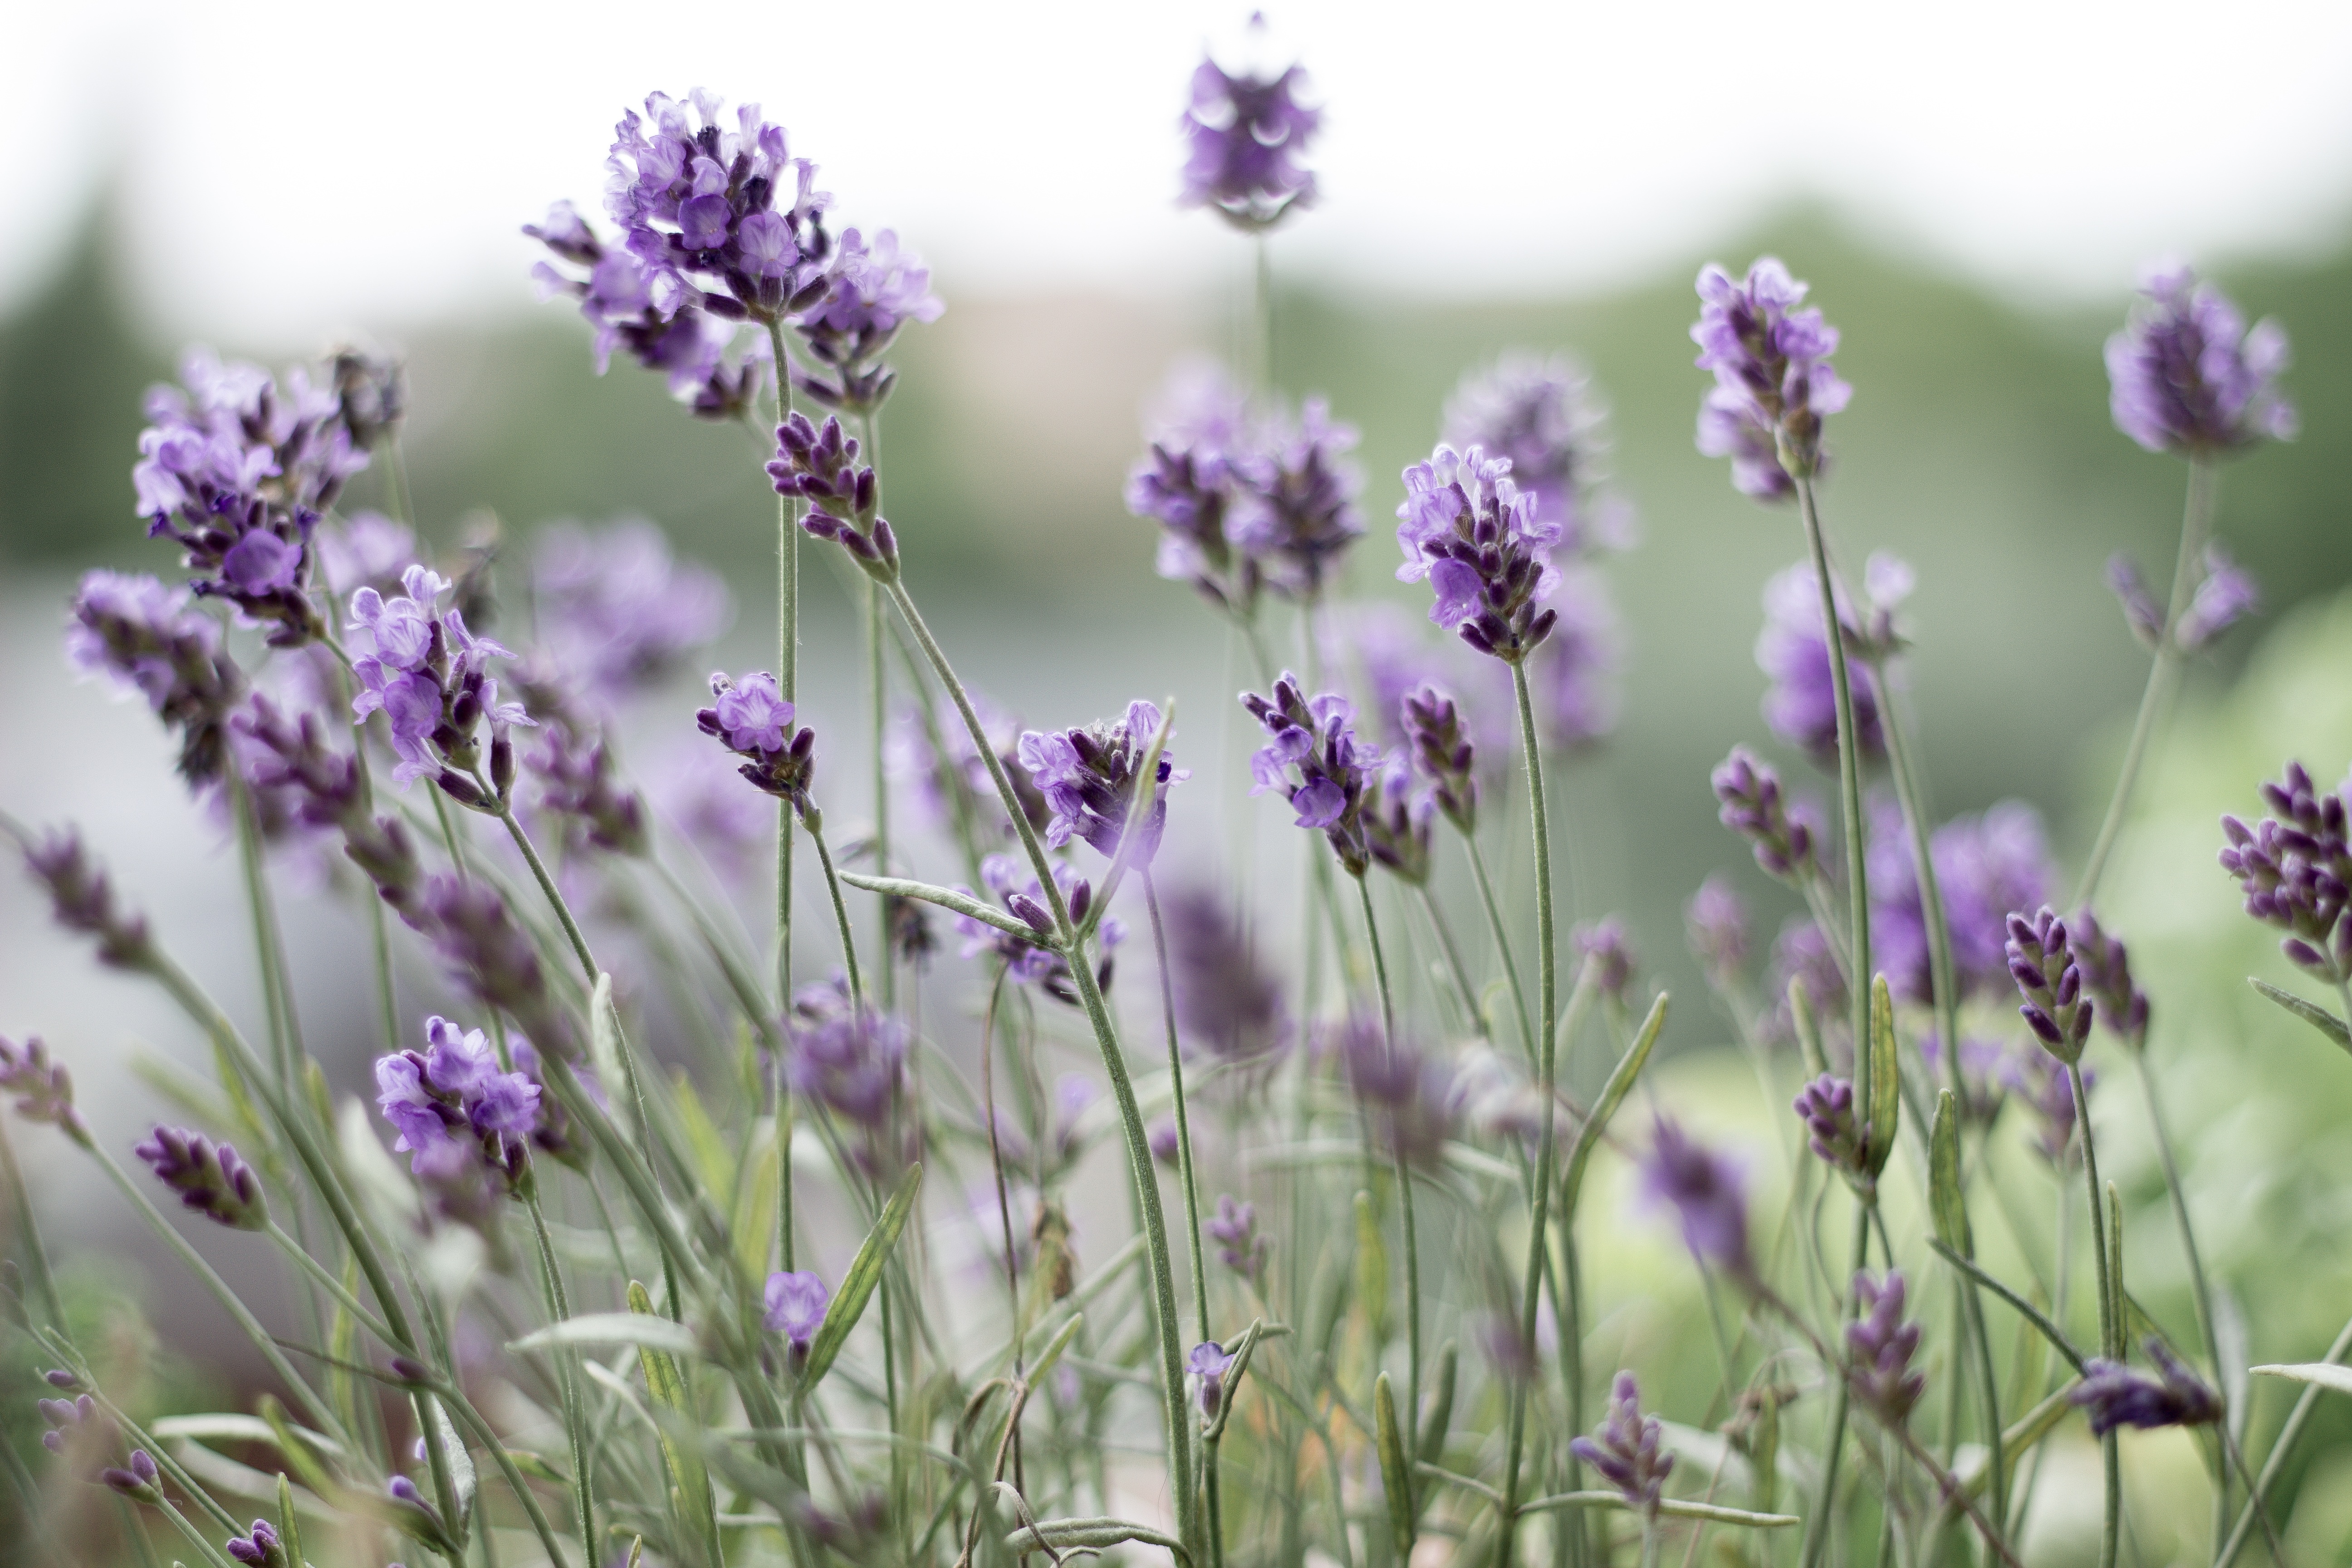
nature, blossom, plant, meadow, prairie, flower, purple, bloom, summer, herb, botany, flora, lavender, wildflower, flowers, violet, macro photography, inflorescence, flowering plant, lamiaceae, lavender flowers, scented plant, grass family, land plant, english lavender, french lavender